Beyond Queer

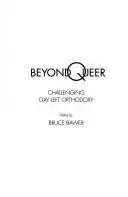
Cover of the first edition

Beyond Queer: Challenging Gay Left Orthodoxy is a 1996 anthology edited by Bruce Bawer.